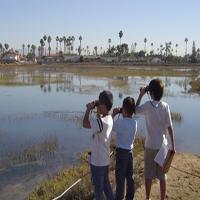
Weather: sun or clear